Jacob Richard Clarke

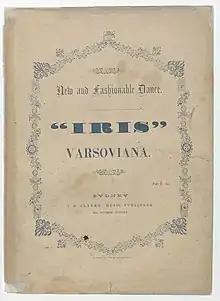
Iris varsoviana, 1857-1864, sheet music printed by J. R. Clarke

Born in England in 1822, Clarke studied church architecture in Taunton, Somerset. He left England in his twenties and after living for a time in New Zealand he settled in Sydney around 1853. Over the next 40 years Clarke established himself as a leading bookseller, stationer and music publisher in Sydney. In his early years in Sydney he was associated with William Prout Woolcott and together they published pieces of music written in the Colony, especially the work of the pianists Boulanger and Henry Marah. This partnership was dissolved in 1856 by mutual agreement.